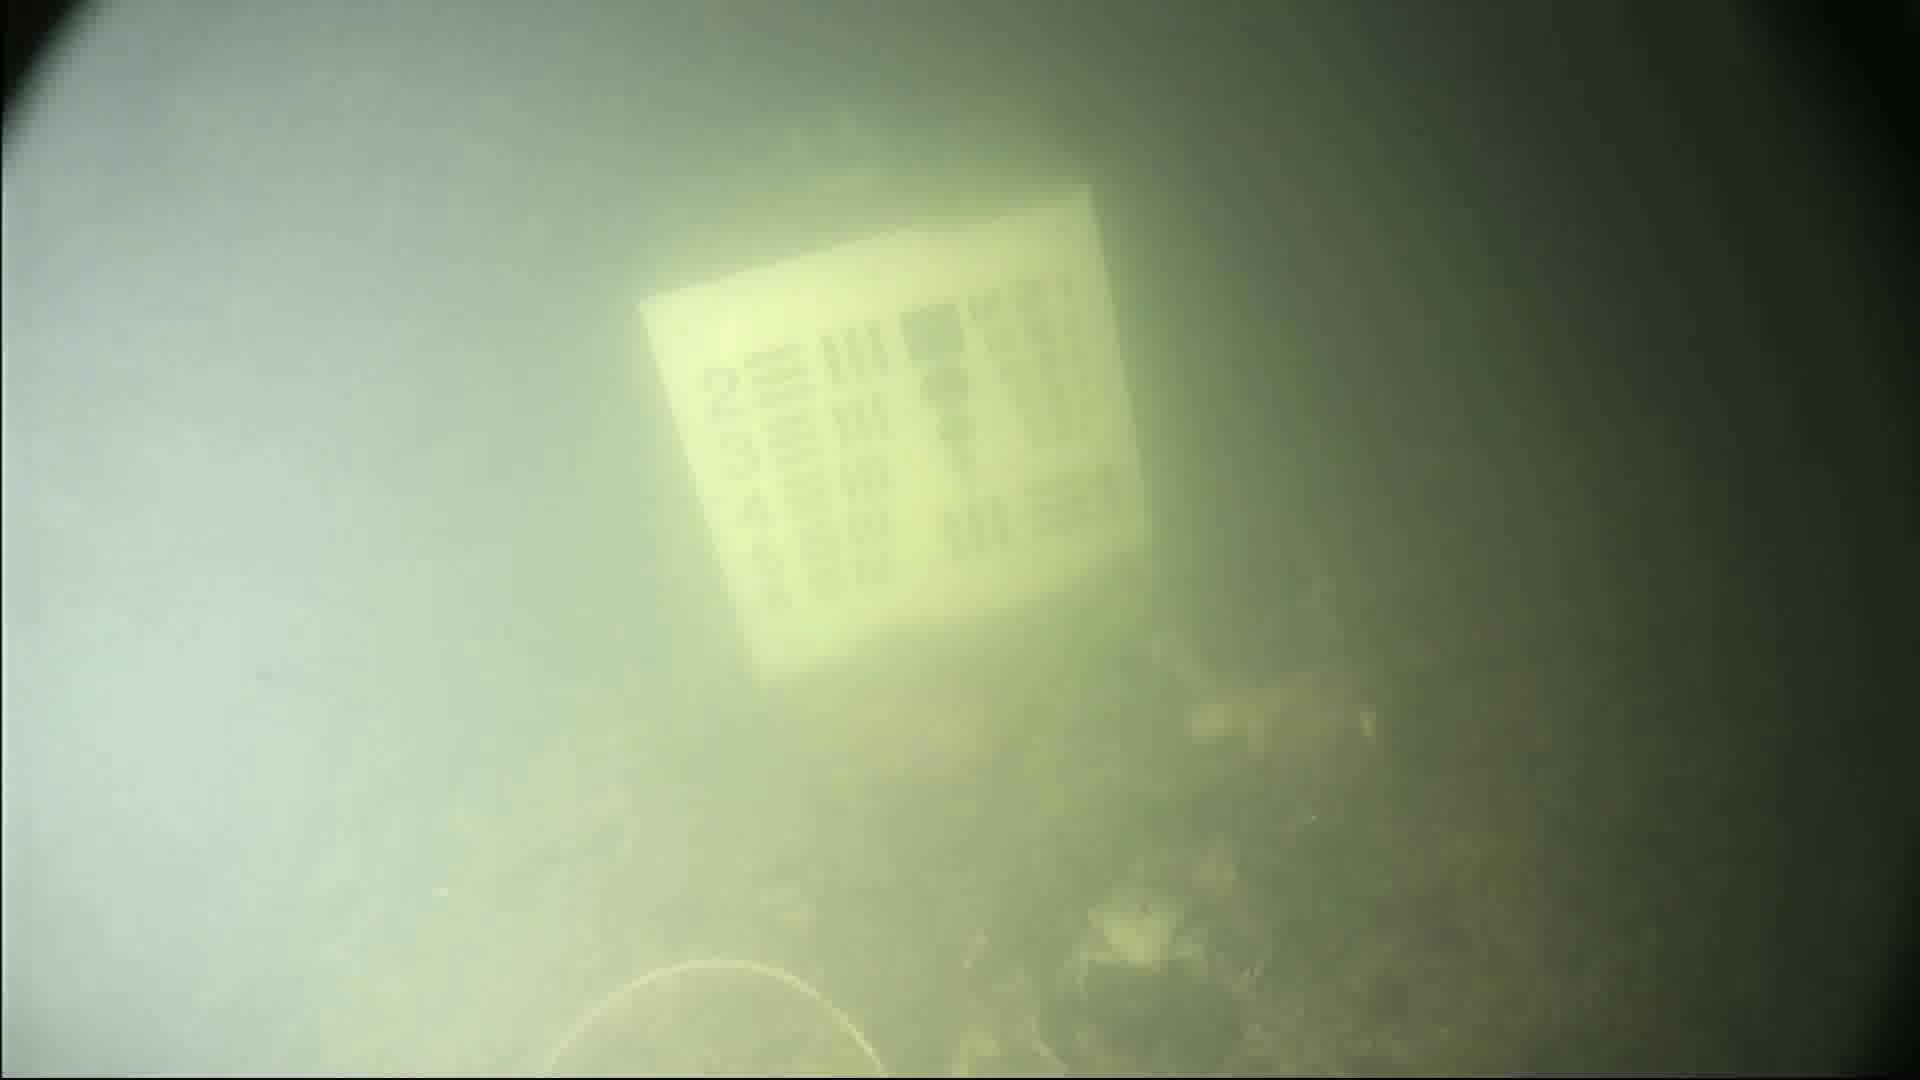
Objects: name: crab